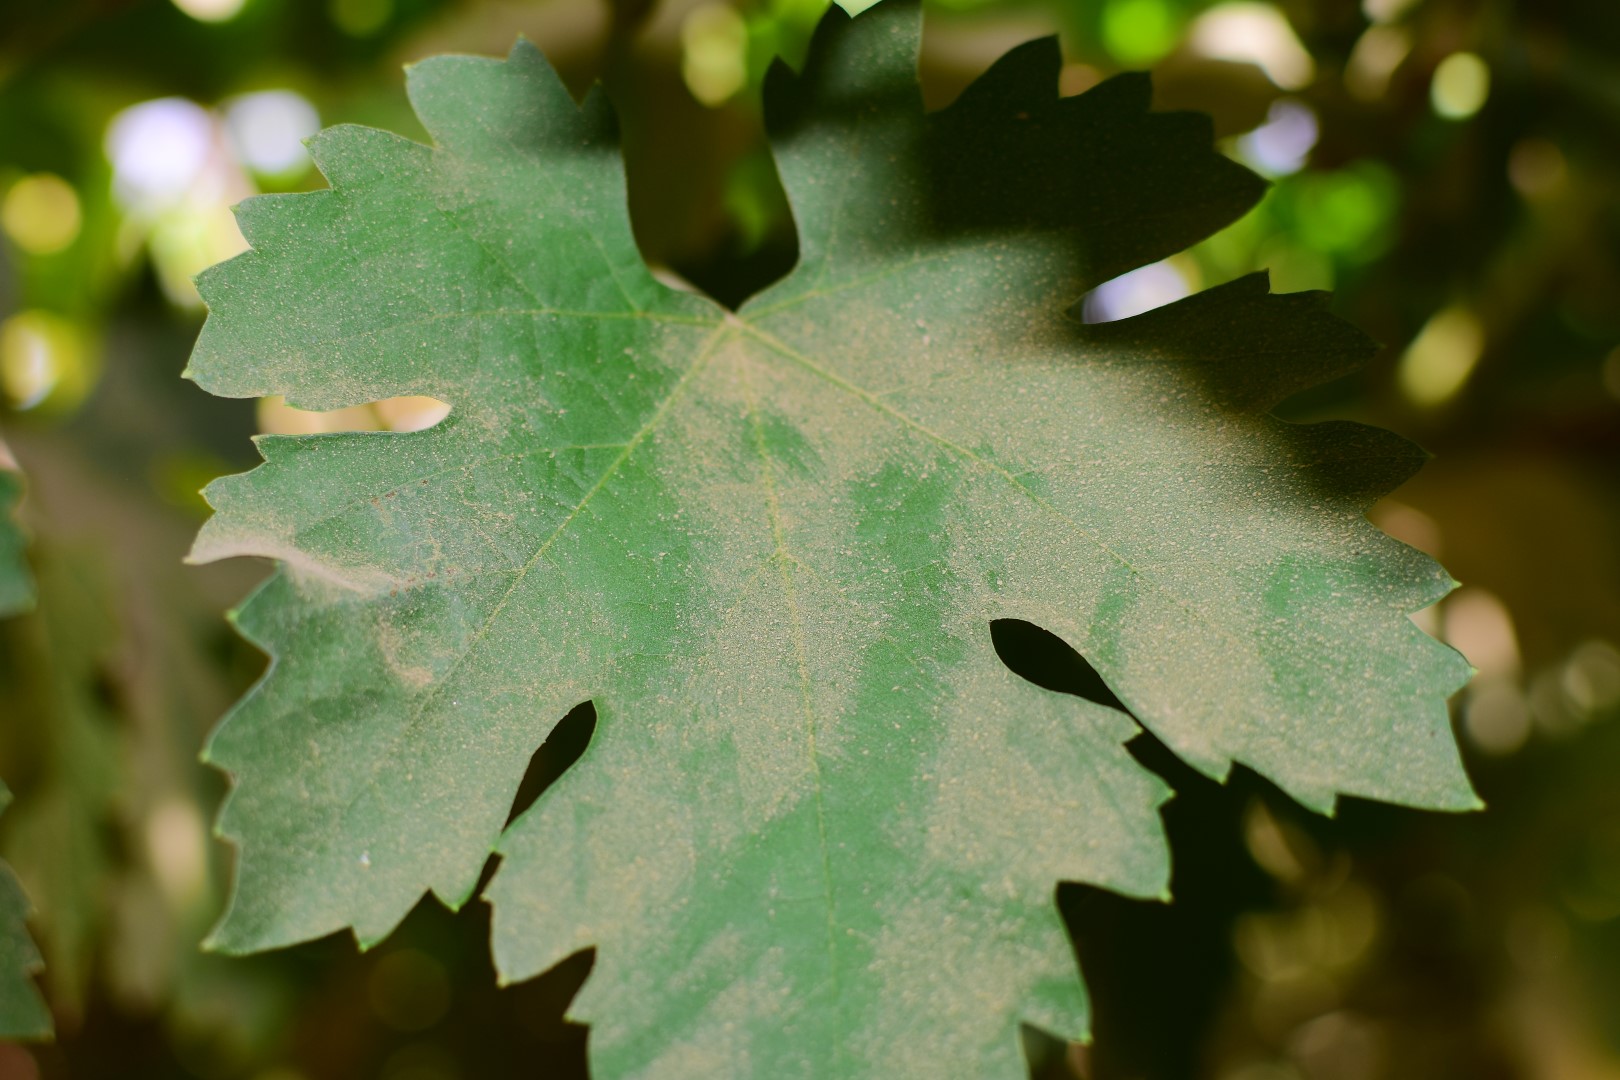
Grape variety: Riasi